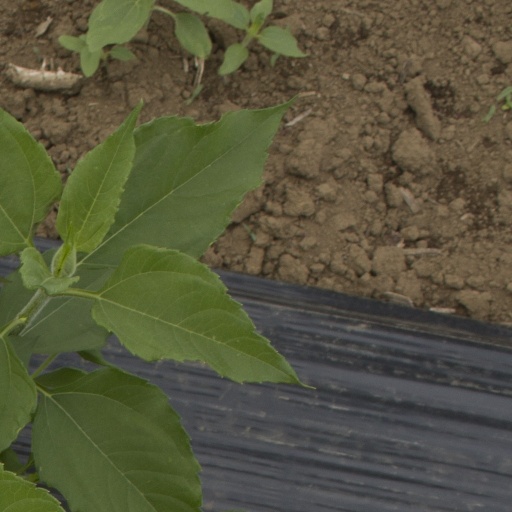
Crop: Jerusalem artichoke